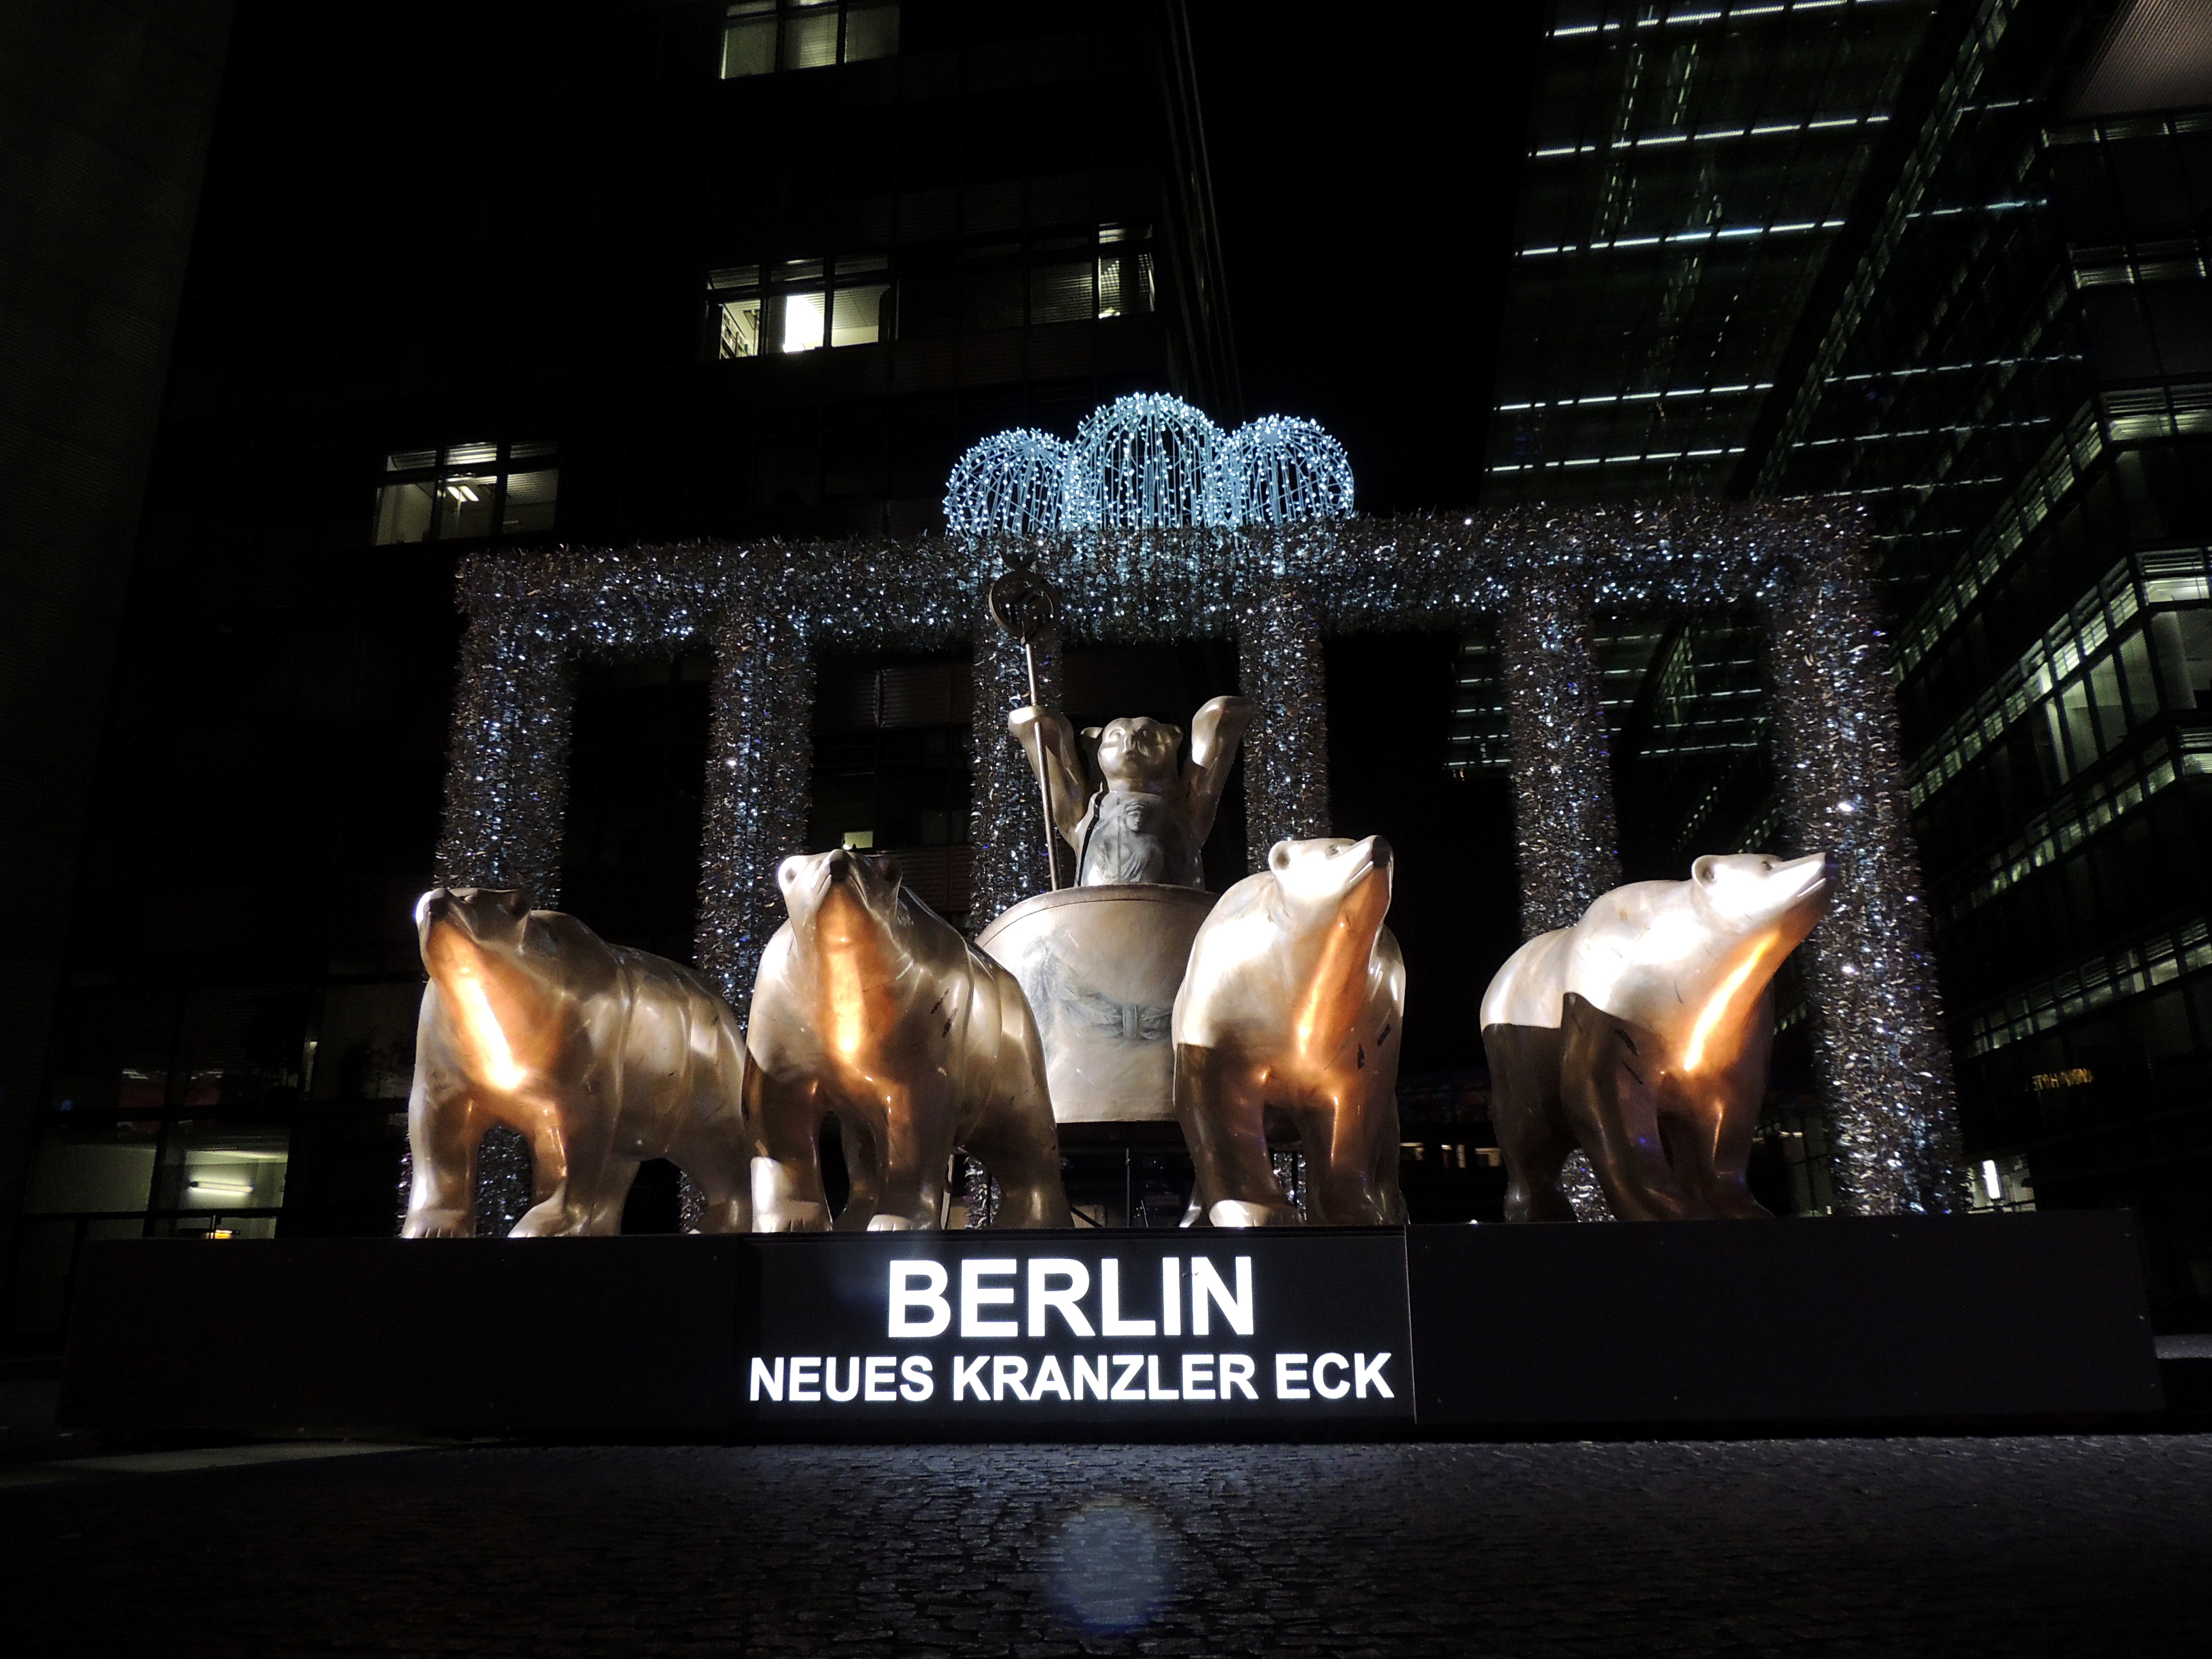
night, bear, darkness, theatre, lights, stage, berlin, festival of lights, city of lights, enlightened, display window